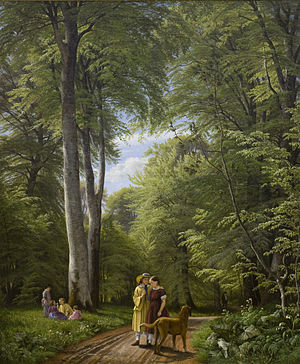
Landskabsmaleri / Landskabsmaleriet I Danmark
P.C. Skovgaard, Bøgeskov i maj. Motiv fra Iselingen, 1857
Et landskabsmaleri er et maleri, der har landskabet som sit motiv. Blandt de betydeligste landskabsmalere er Caspar David Friedrich og J.M.W. Turner begge fra den romantiske periode. Landskabsmalerier er kendt fra alverdens regioner.